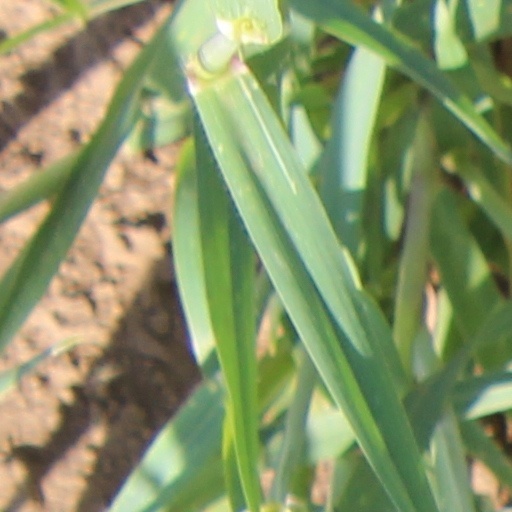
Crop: wheat